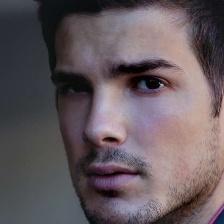
Label: faces